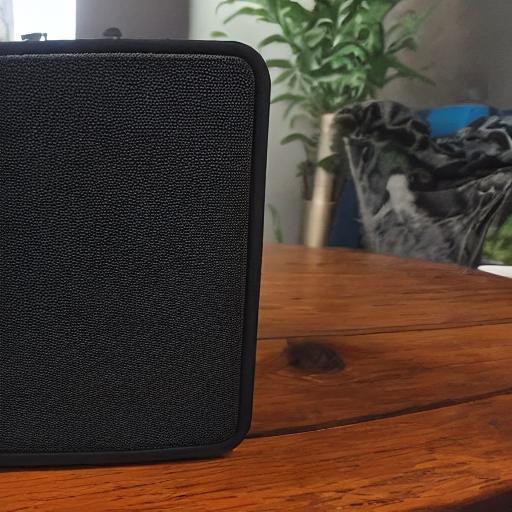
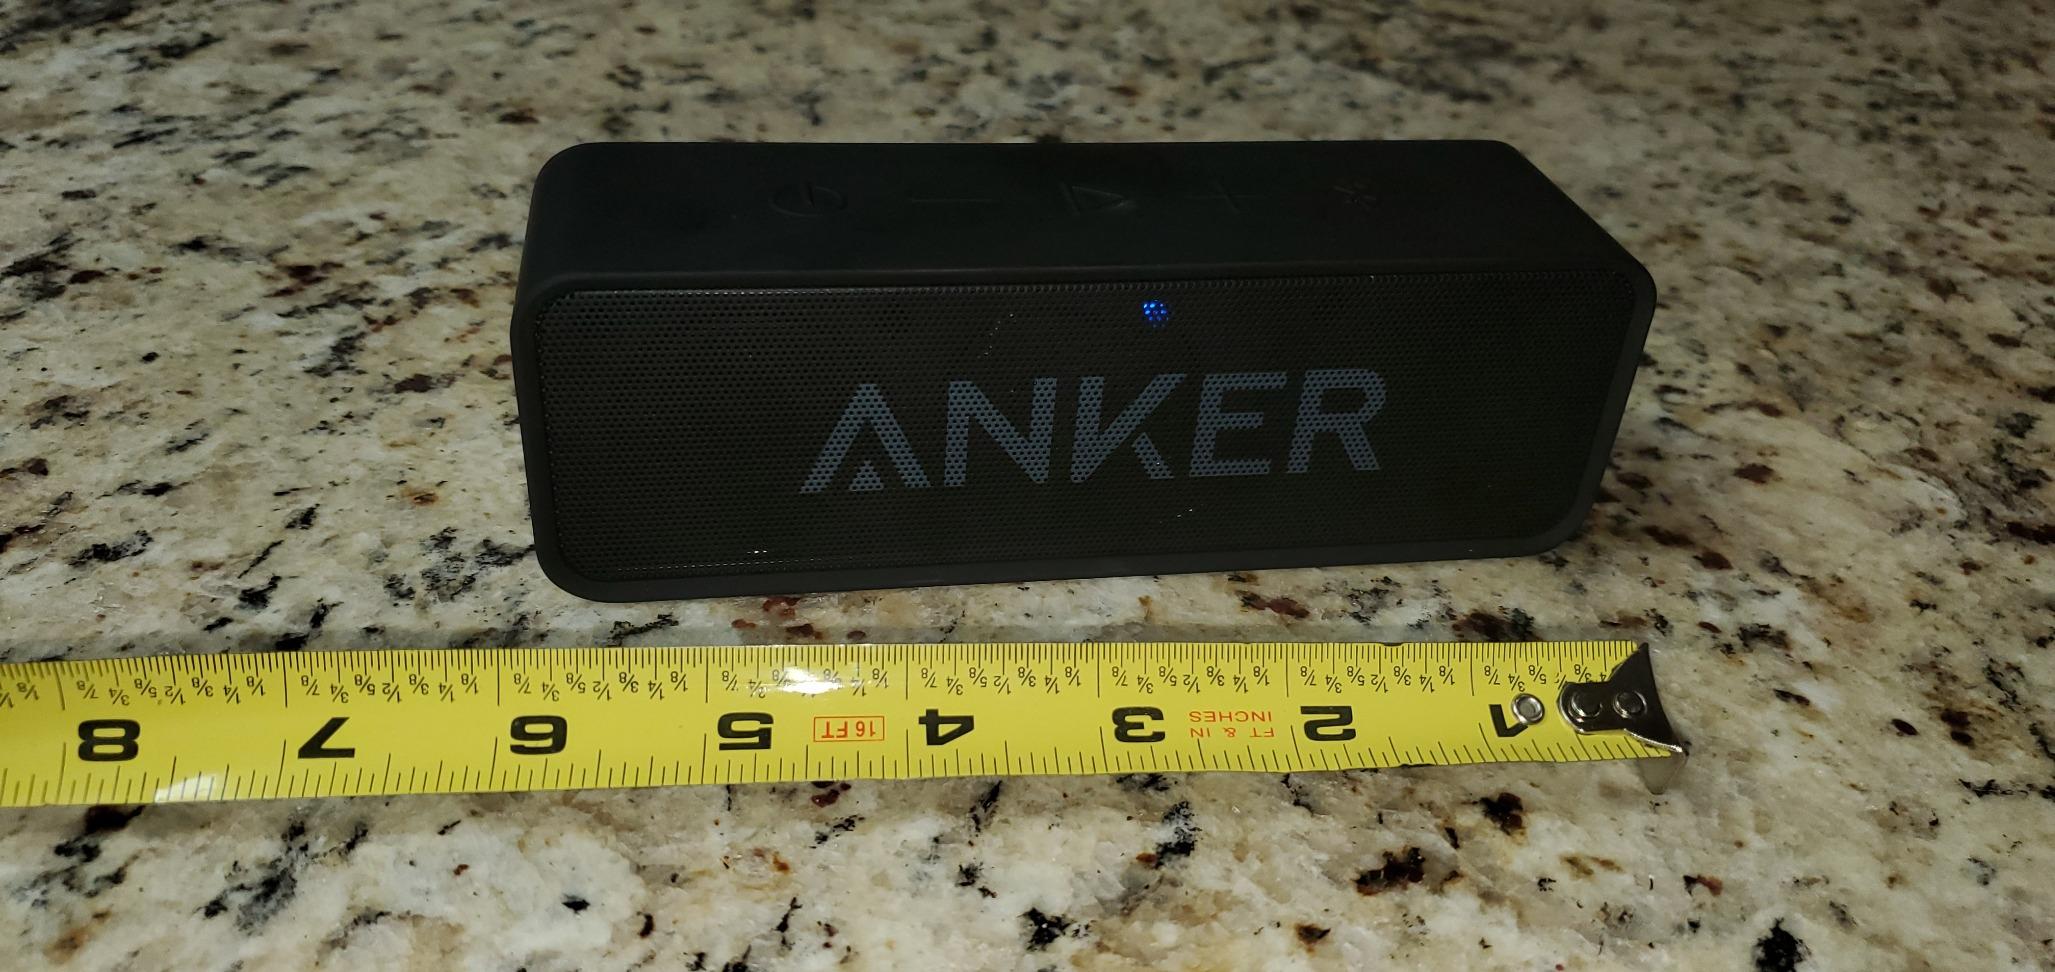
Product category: speaker
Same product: no